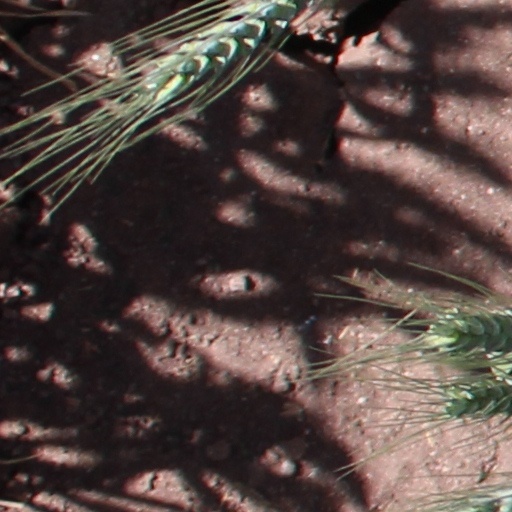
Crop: wheat